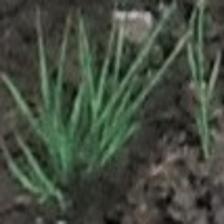
Label: clustered